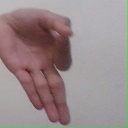
अक्षर: ज्ञ